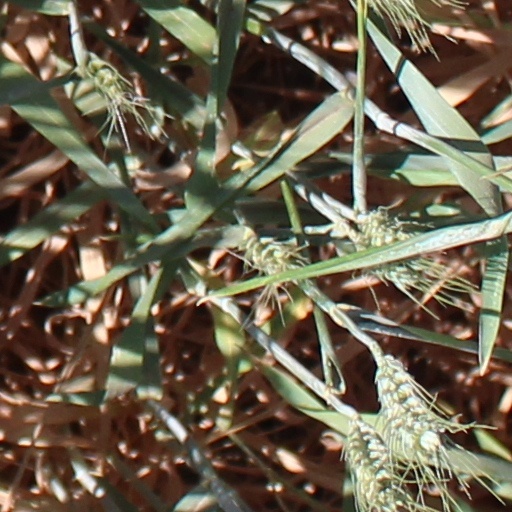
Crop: wheat